Legend of the Wolf

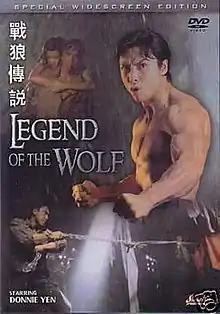
DVD cover art

Legend of the Wolf, alternatively known as The New Big Boss in American and British DVD releases, is a 1997 Hong Kong action-martial arts film directed and produced by, and starring Donnie Yen. The film also marked Yen's debut as a film director.